Joe Cantada

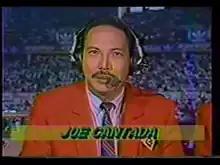

Jose J. Cantada, better known as "Smokin'" Joe Cantada, (March 15, 1942 – March 22, 1992) was a Filipino TV host, anchor & commentator. He died of lung cancer in March 1992. He distinguished himself with his smooth baritone voice and his flawless use of figures of speech and idioms in calling sports events.